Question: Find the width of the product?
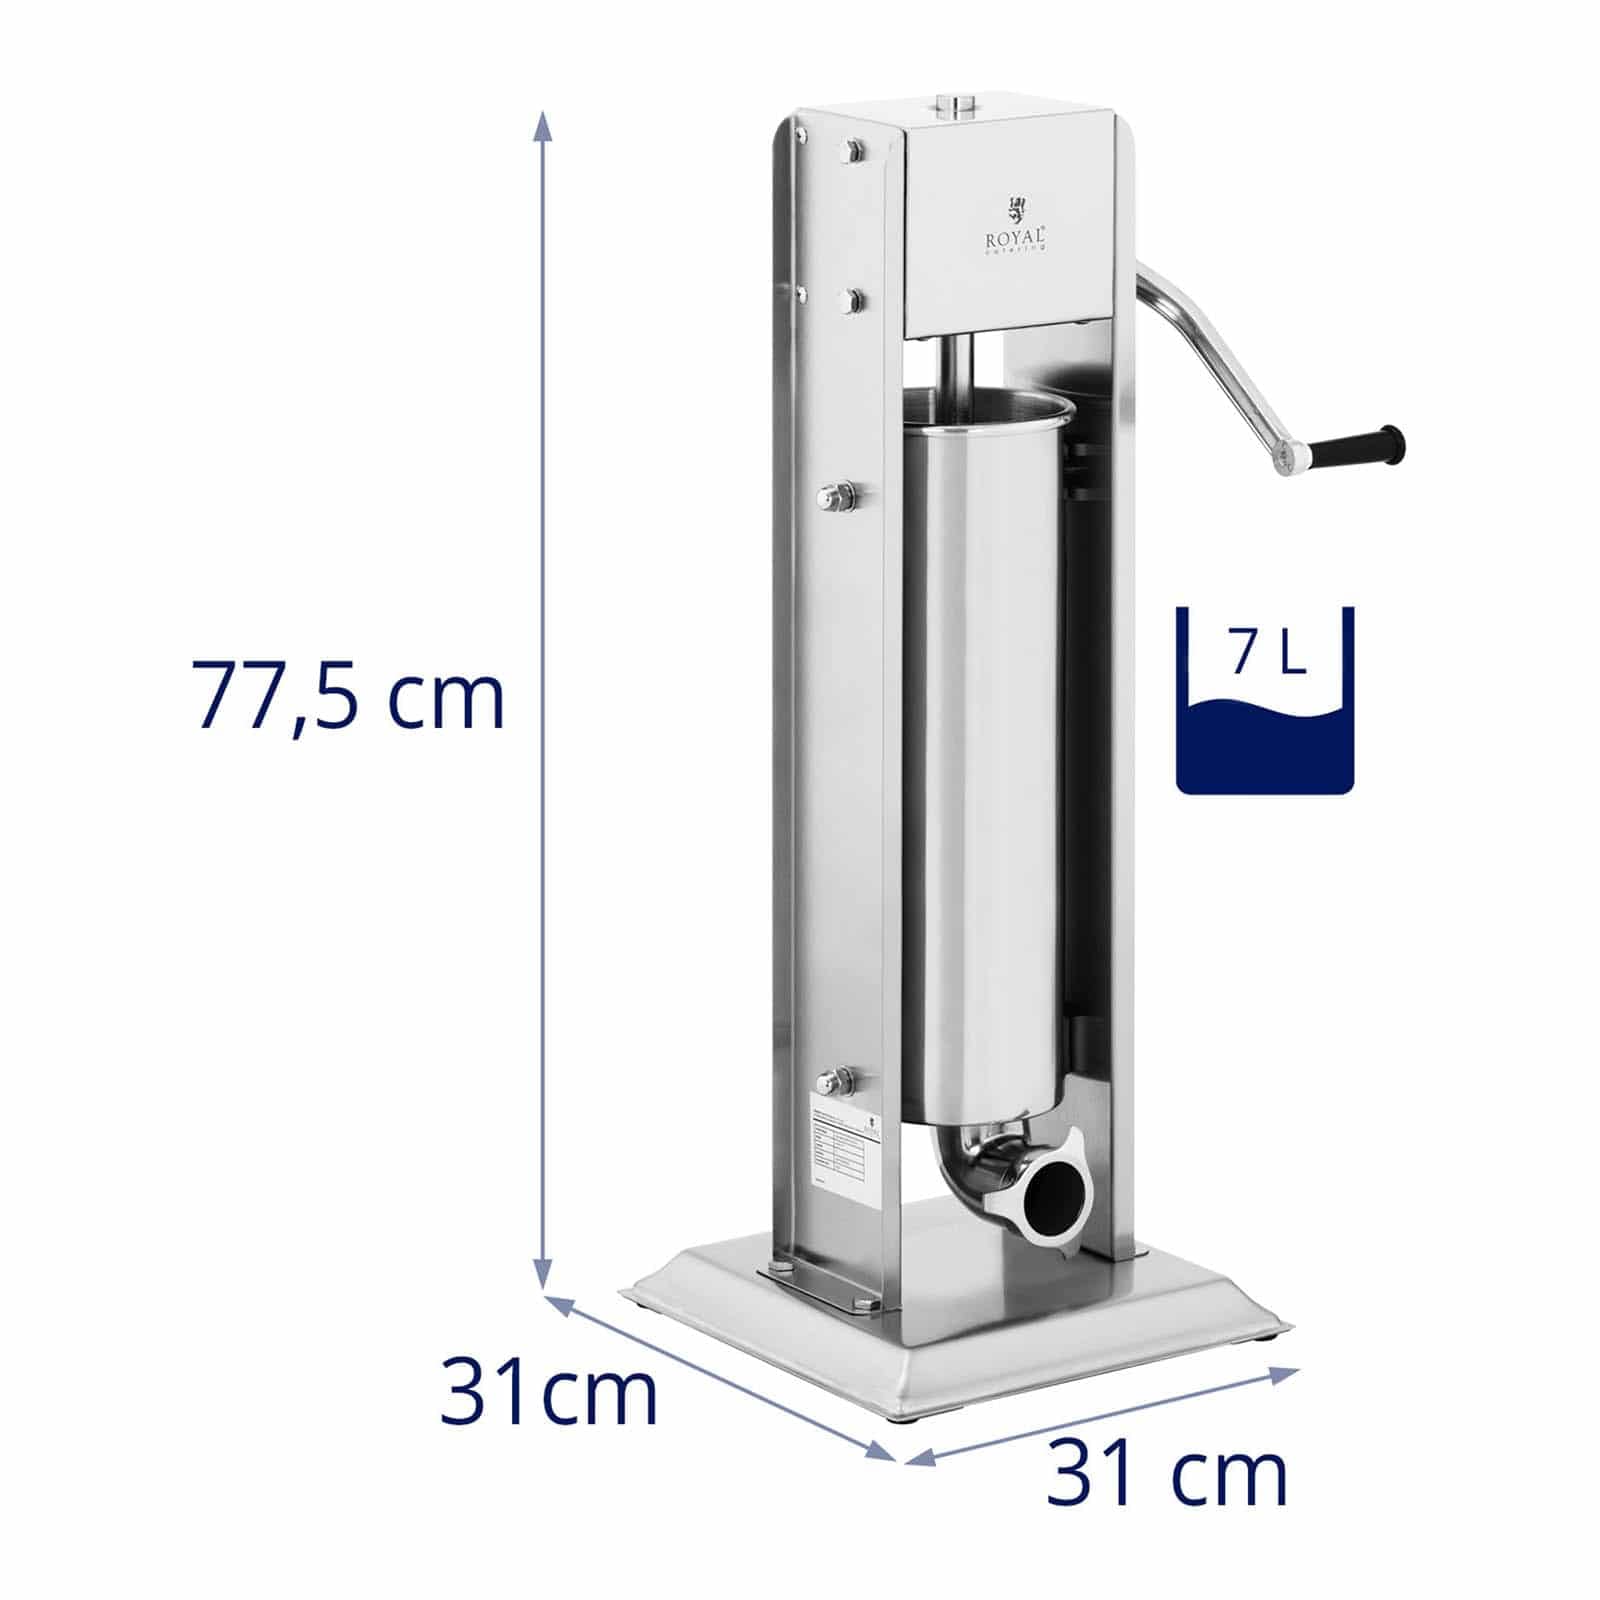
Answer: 31.0 centimetre